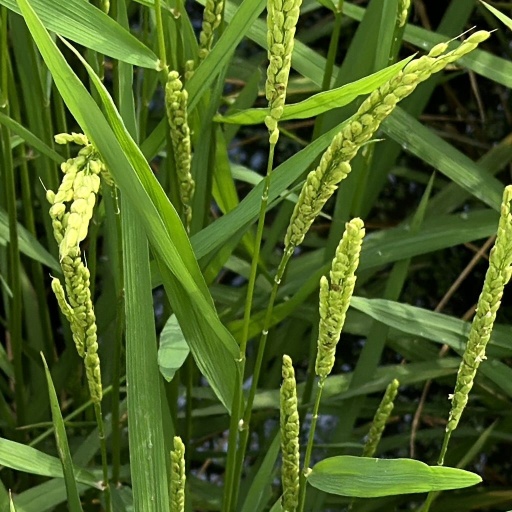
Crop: rice